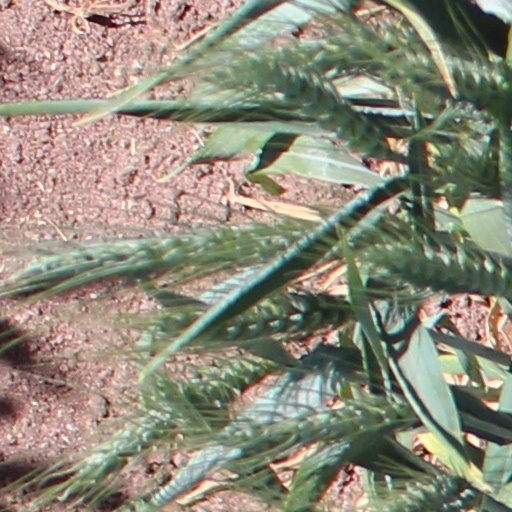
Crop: wheat